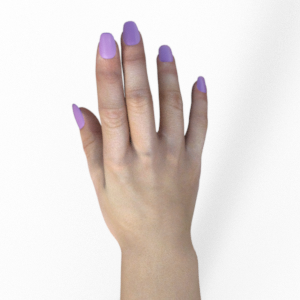
Label: paper